I Only Miss Her When I'm Breathing

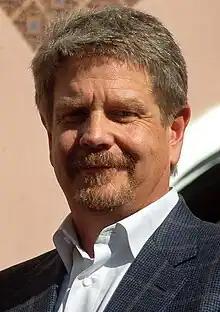
The episode was written by John Wells.

The episode was written by series developer John Wells and directed by executive producer Christopher Chulack. It was Wells' 12th writing credit, and Chulack's fifth directing credit.